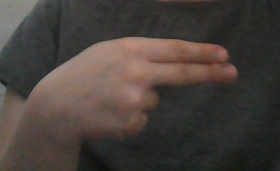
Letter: ain